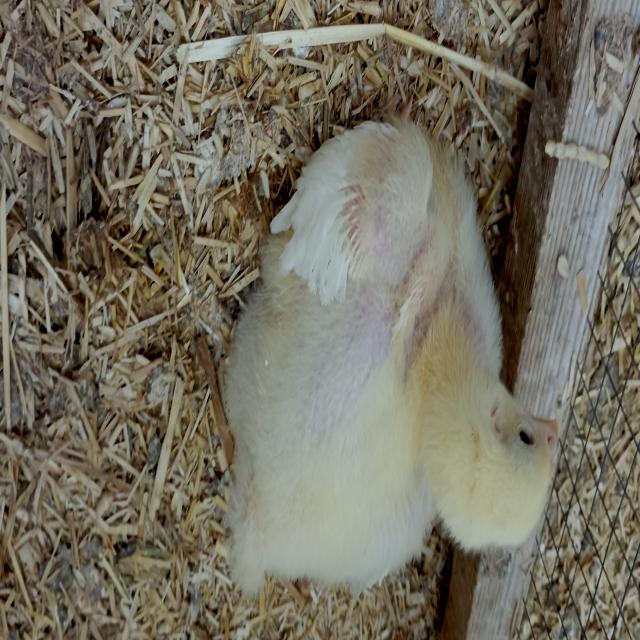
Weight: 454 g